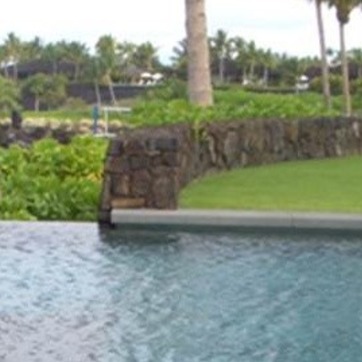
Material: stone